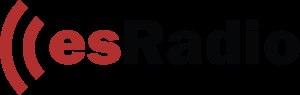
esRadio est une station de radio généraliste espagnole fondée en 2009. Elle est présidée par Federico Jiménez Losantos. La station appartient au groupe multimedia Libertad Digital